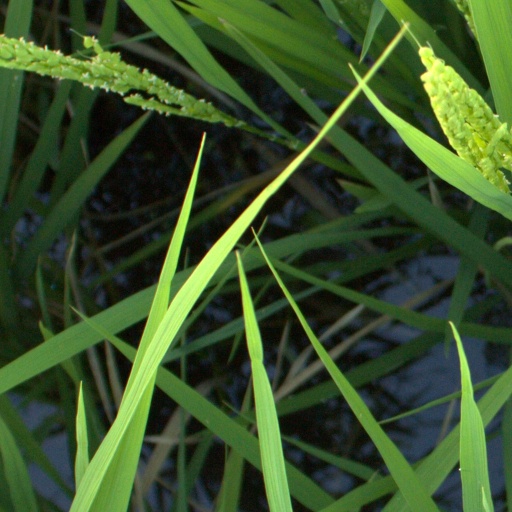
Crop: rice